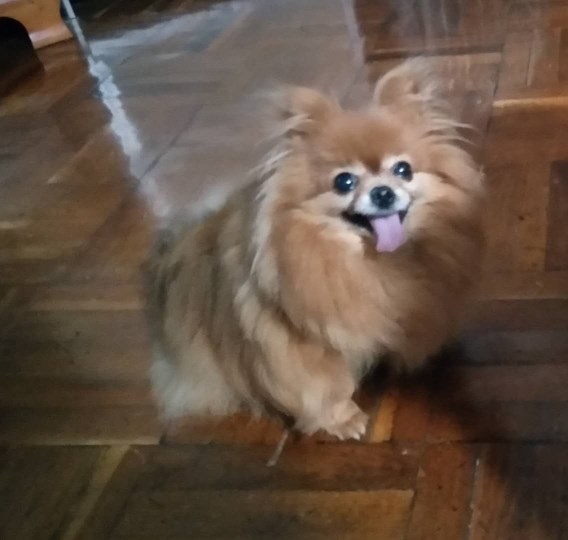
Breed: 1936-n000005-Pomeranian